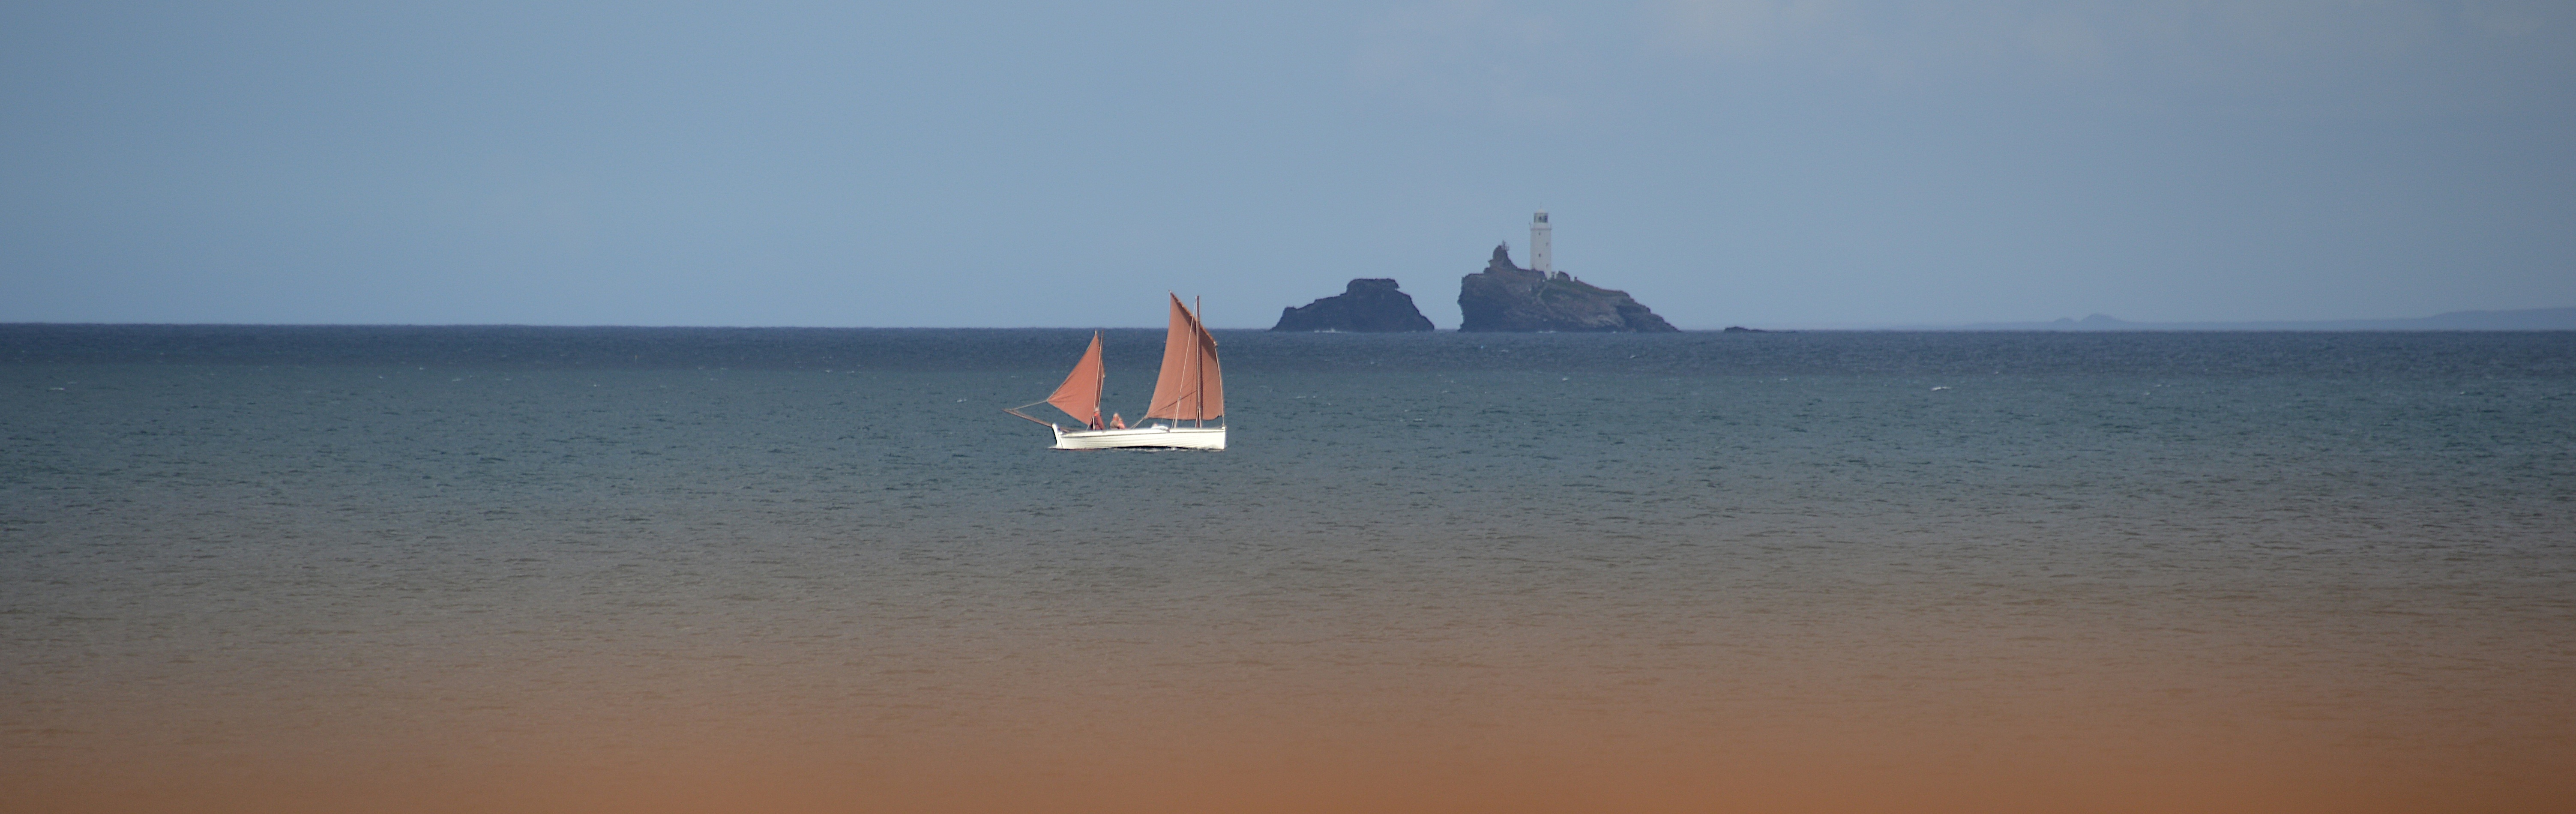
beach, sea, coast, water, sand, ocean, horizon, sky, sunset, white, boat, retro, shore, wave, adventure, wind, old, ship, summer, travel, dusk, transportation, transport, reflection, vessel, vehicle, sailing, yacht, bay, blue, historic, sailboat, light house, sail boat, body of water, nautical, sail, marine, navigation, maritime, cornwall, galleon, st ives, atmospheric phenomenon, porthkidney beach, godrevy